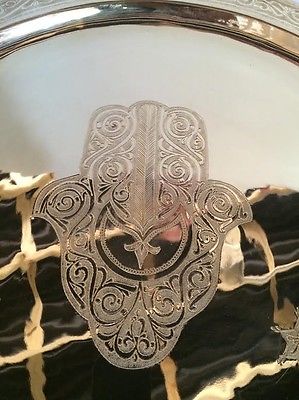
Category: table